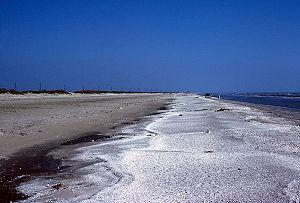
Le golfe du Mexique est un golfe de l'océan Atlantique, situé au sud-sud-est de l'Amérique du Nord. Il s'étend sur une superficie de 1 550 000 km². Il baigne la péninsule de Floride, la Louisiane, le Sud-Est du Texas, la côte orientale du Mexique et une partie du littoral nord de Cuba.